UConn Huskies men's basketball

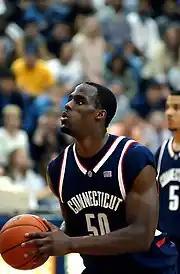
Emeka Okafor, 2004 NABC National Player of the Year

UConn named Fred Shabel as Greer's permanent replacement at head coach on April 1, 1963. Shabel previously spent six seasons as an assistant coach at Duke, four of which were under College Basketball Hall of Fame coach Vic Bubas. He played a role in Duke's first Final Four run in 1963 and initially accepted an offer to coach at Rutgers the following season, but withdrew after feeling unprepared to lead their program to success. Instead, he chose to accept an offer from Connecticut, which he believed had a clear path to the NCAA tournament in the Yankee Conference.